Francis Eugene Nipher

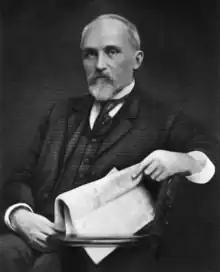

Francis Eugene Nipher (December 10, 1847 – October 6, 1926) was a United States physicist.